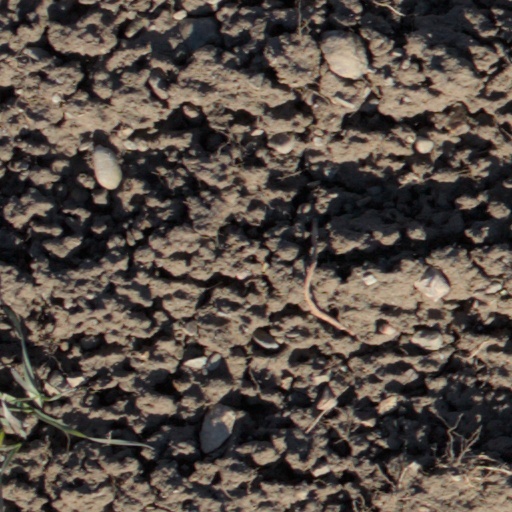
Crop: wheat